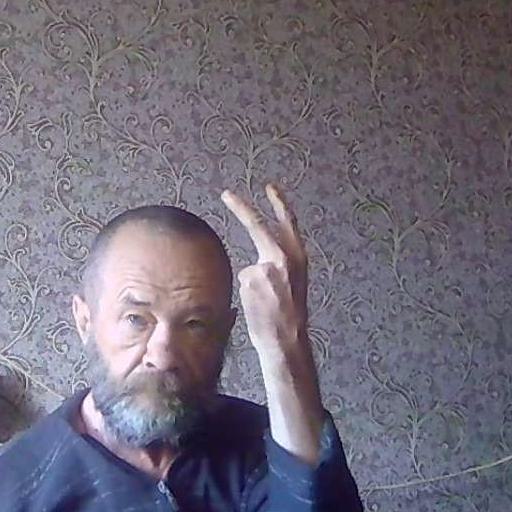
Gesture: peace_inverted